Central place foraging

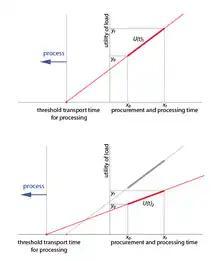
The effect of flattening the utility curve, formula_4 whilekeeping constant procurement and processing times formula_5. When the difference between field processing and transporting whole items formula_6 is reduced, we should expect an increase in the transport time atwhich processing will occur. A forager should process items when transport time from a central place exceeds this threshold. (Adapted from Metcalfe and Barlow 1992.)

The goal of the field processing model is for a forager to maximize its return rate per roundtrip from home base to patch. The model typically solves for some amount of travel time that makes it worthwhile to process a resource to a certain stage. To determine this, we need to relate the benefit of processing and the time spent processing to the travel time. We let